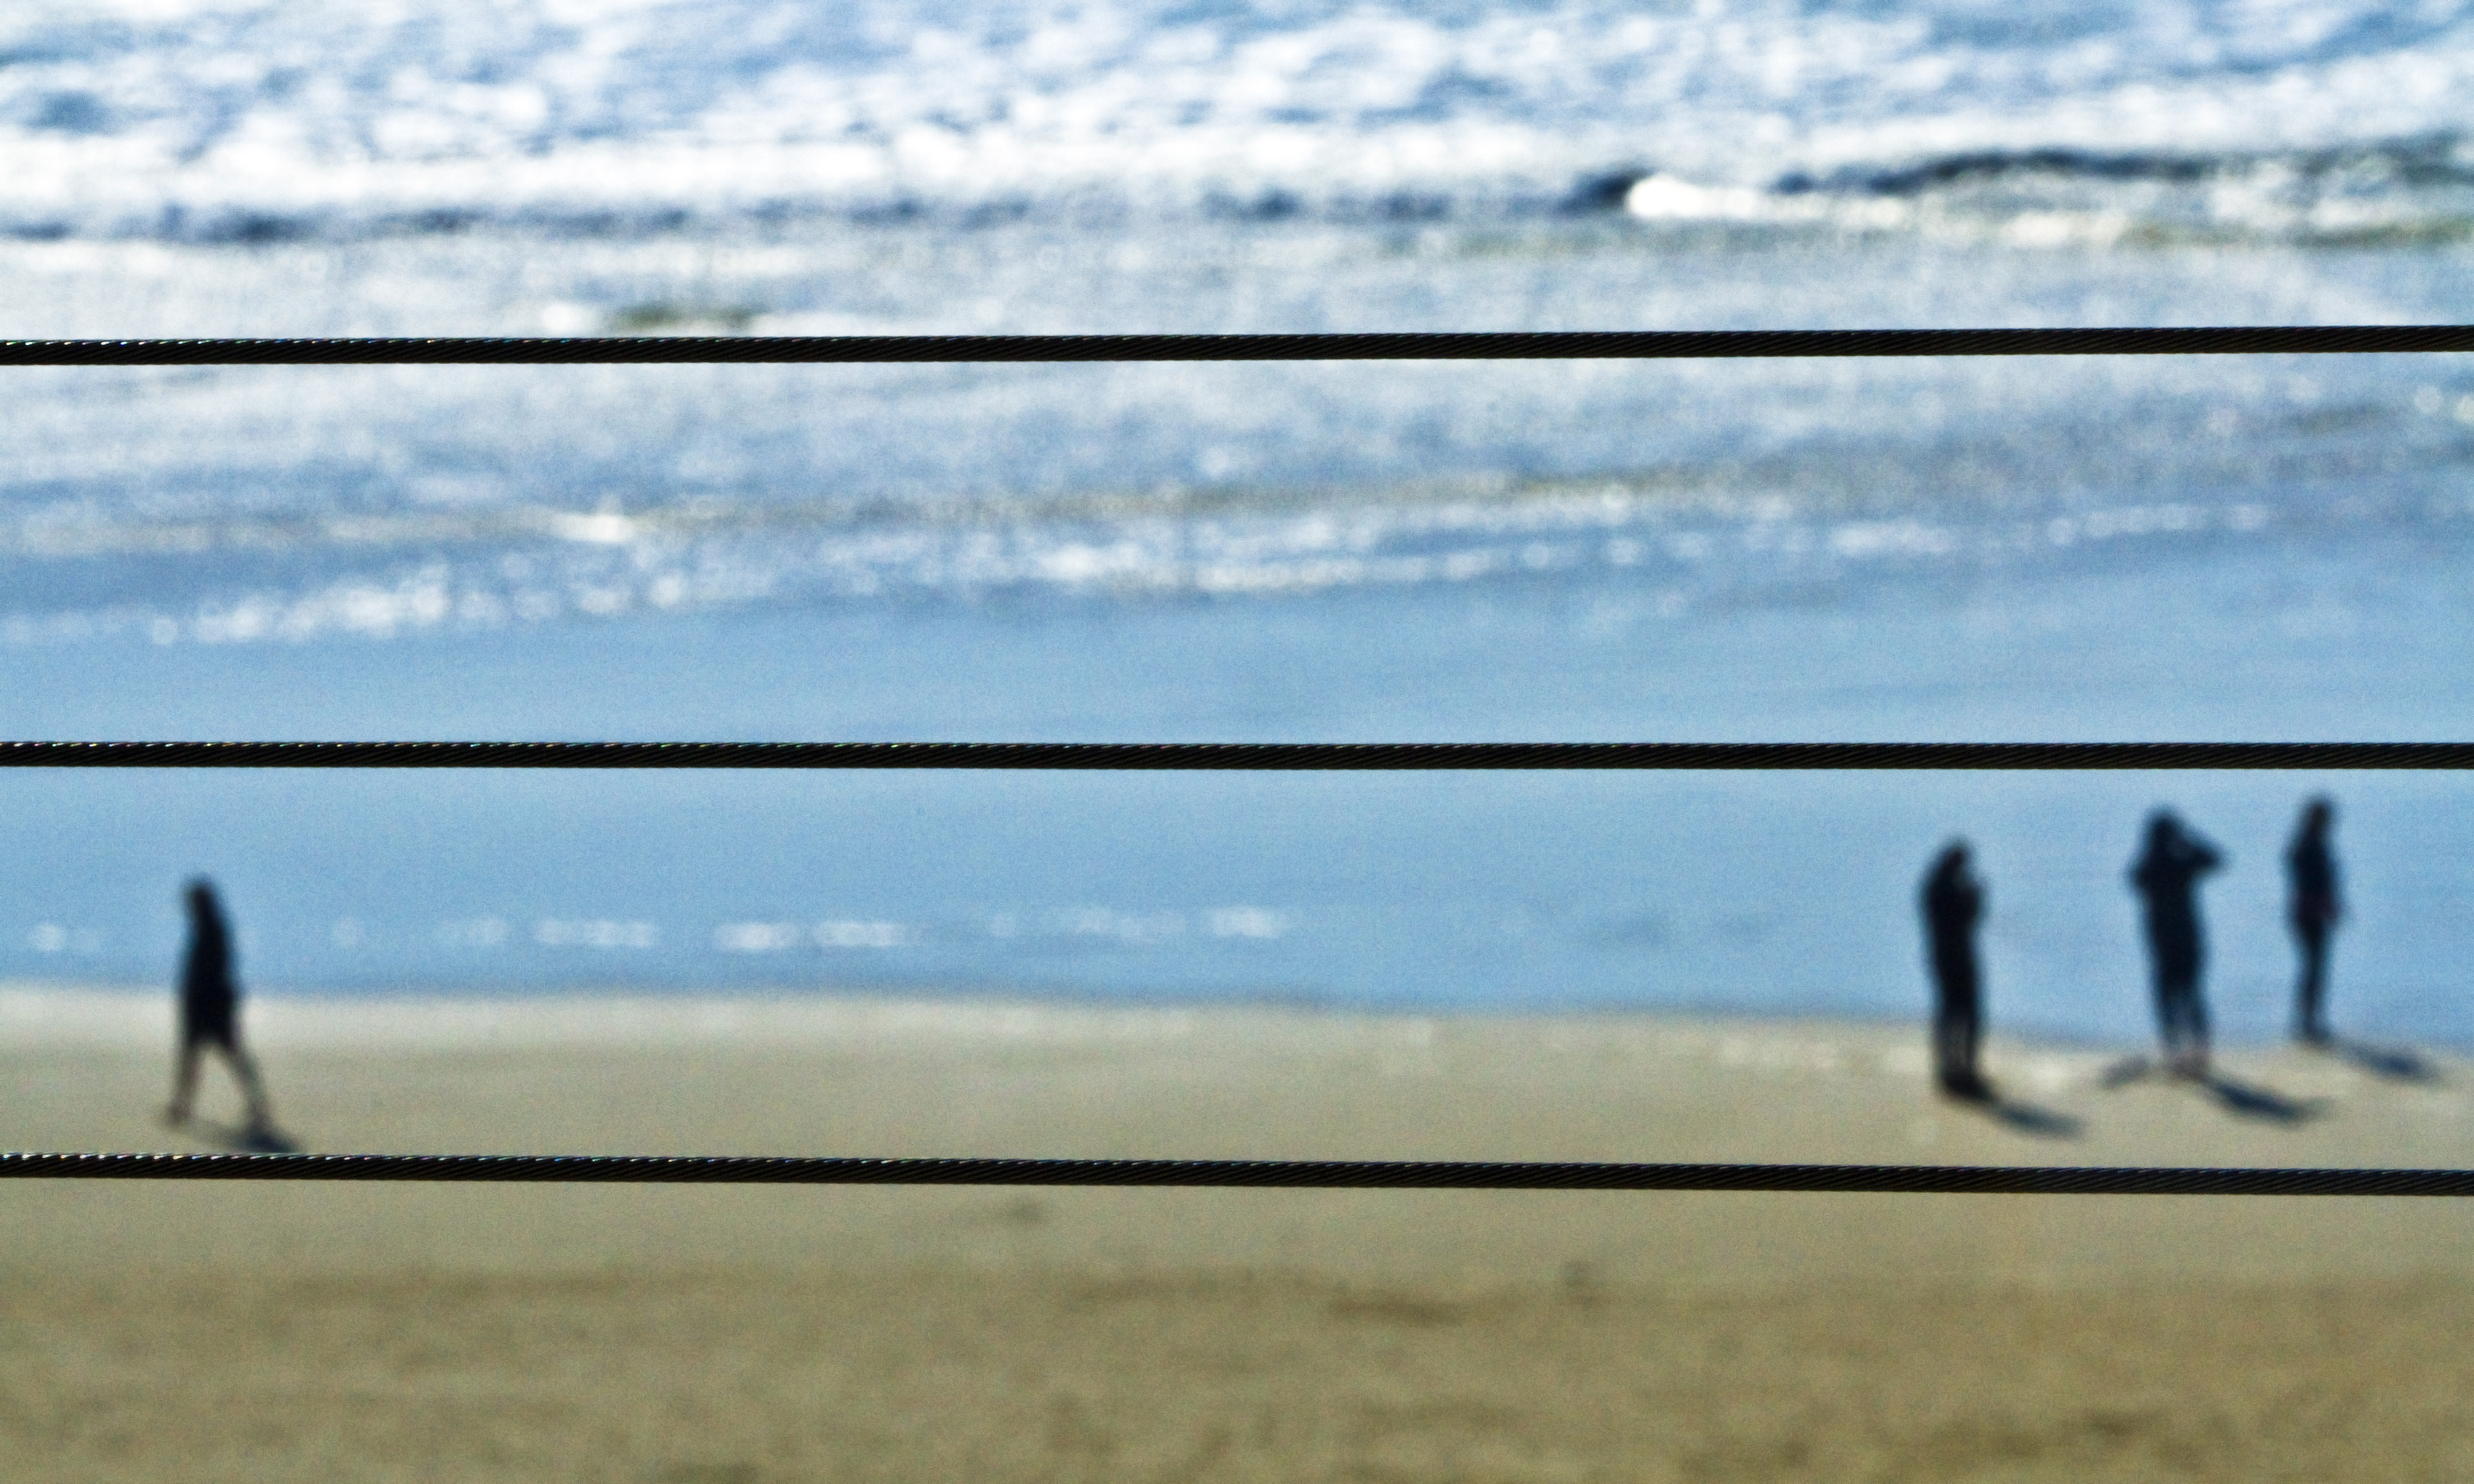
beach, sea, coast, water, sand, ocean, horizon, blur, cloud, sky, camera, morning, shore, wave, wind, wire, lens, canon, blue, body of water, eos, is, 7d, cannon, barrier, images, usm, pacific, oregon, ian, sane, ef100400mm, f4556l, blurism, ringo, starr, ynot